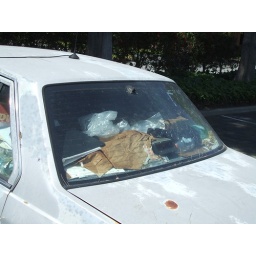
A car filled with garbage that parks at a building near my workplace.